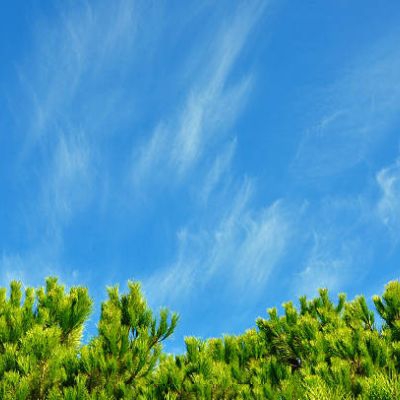
Cloud type: Cirrostratus (Cs)